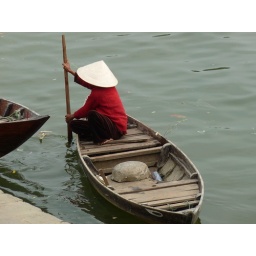
Local woman sitting in her boat on the river